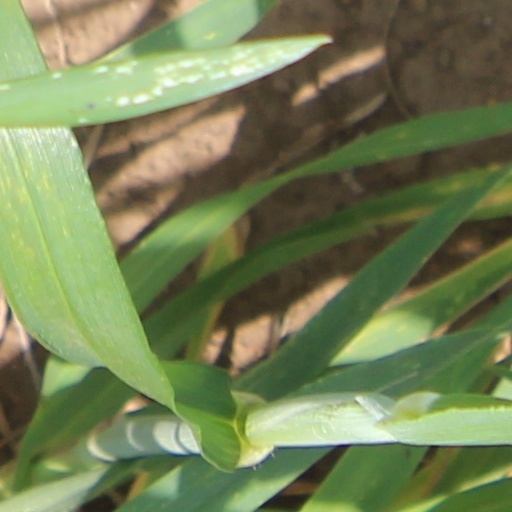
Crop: wheat